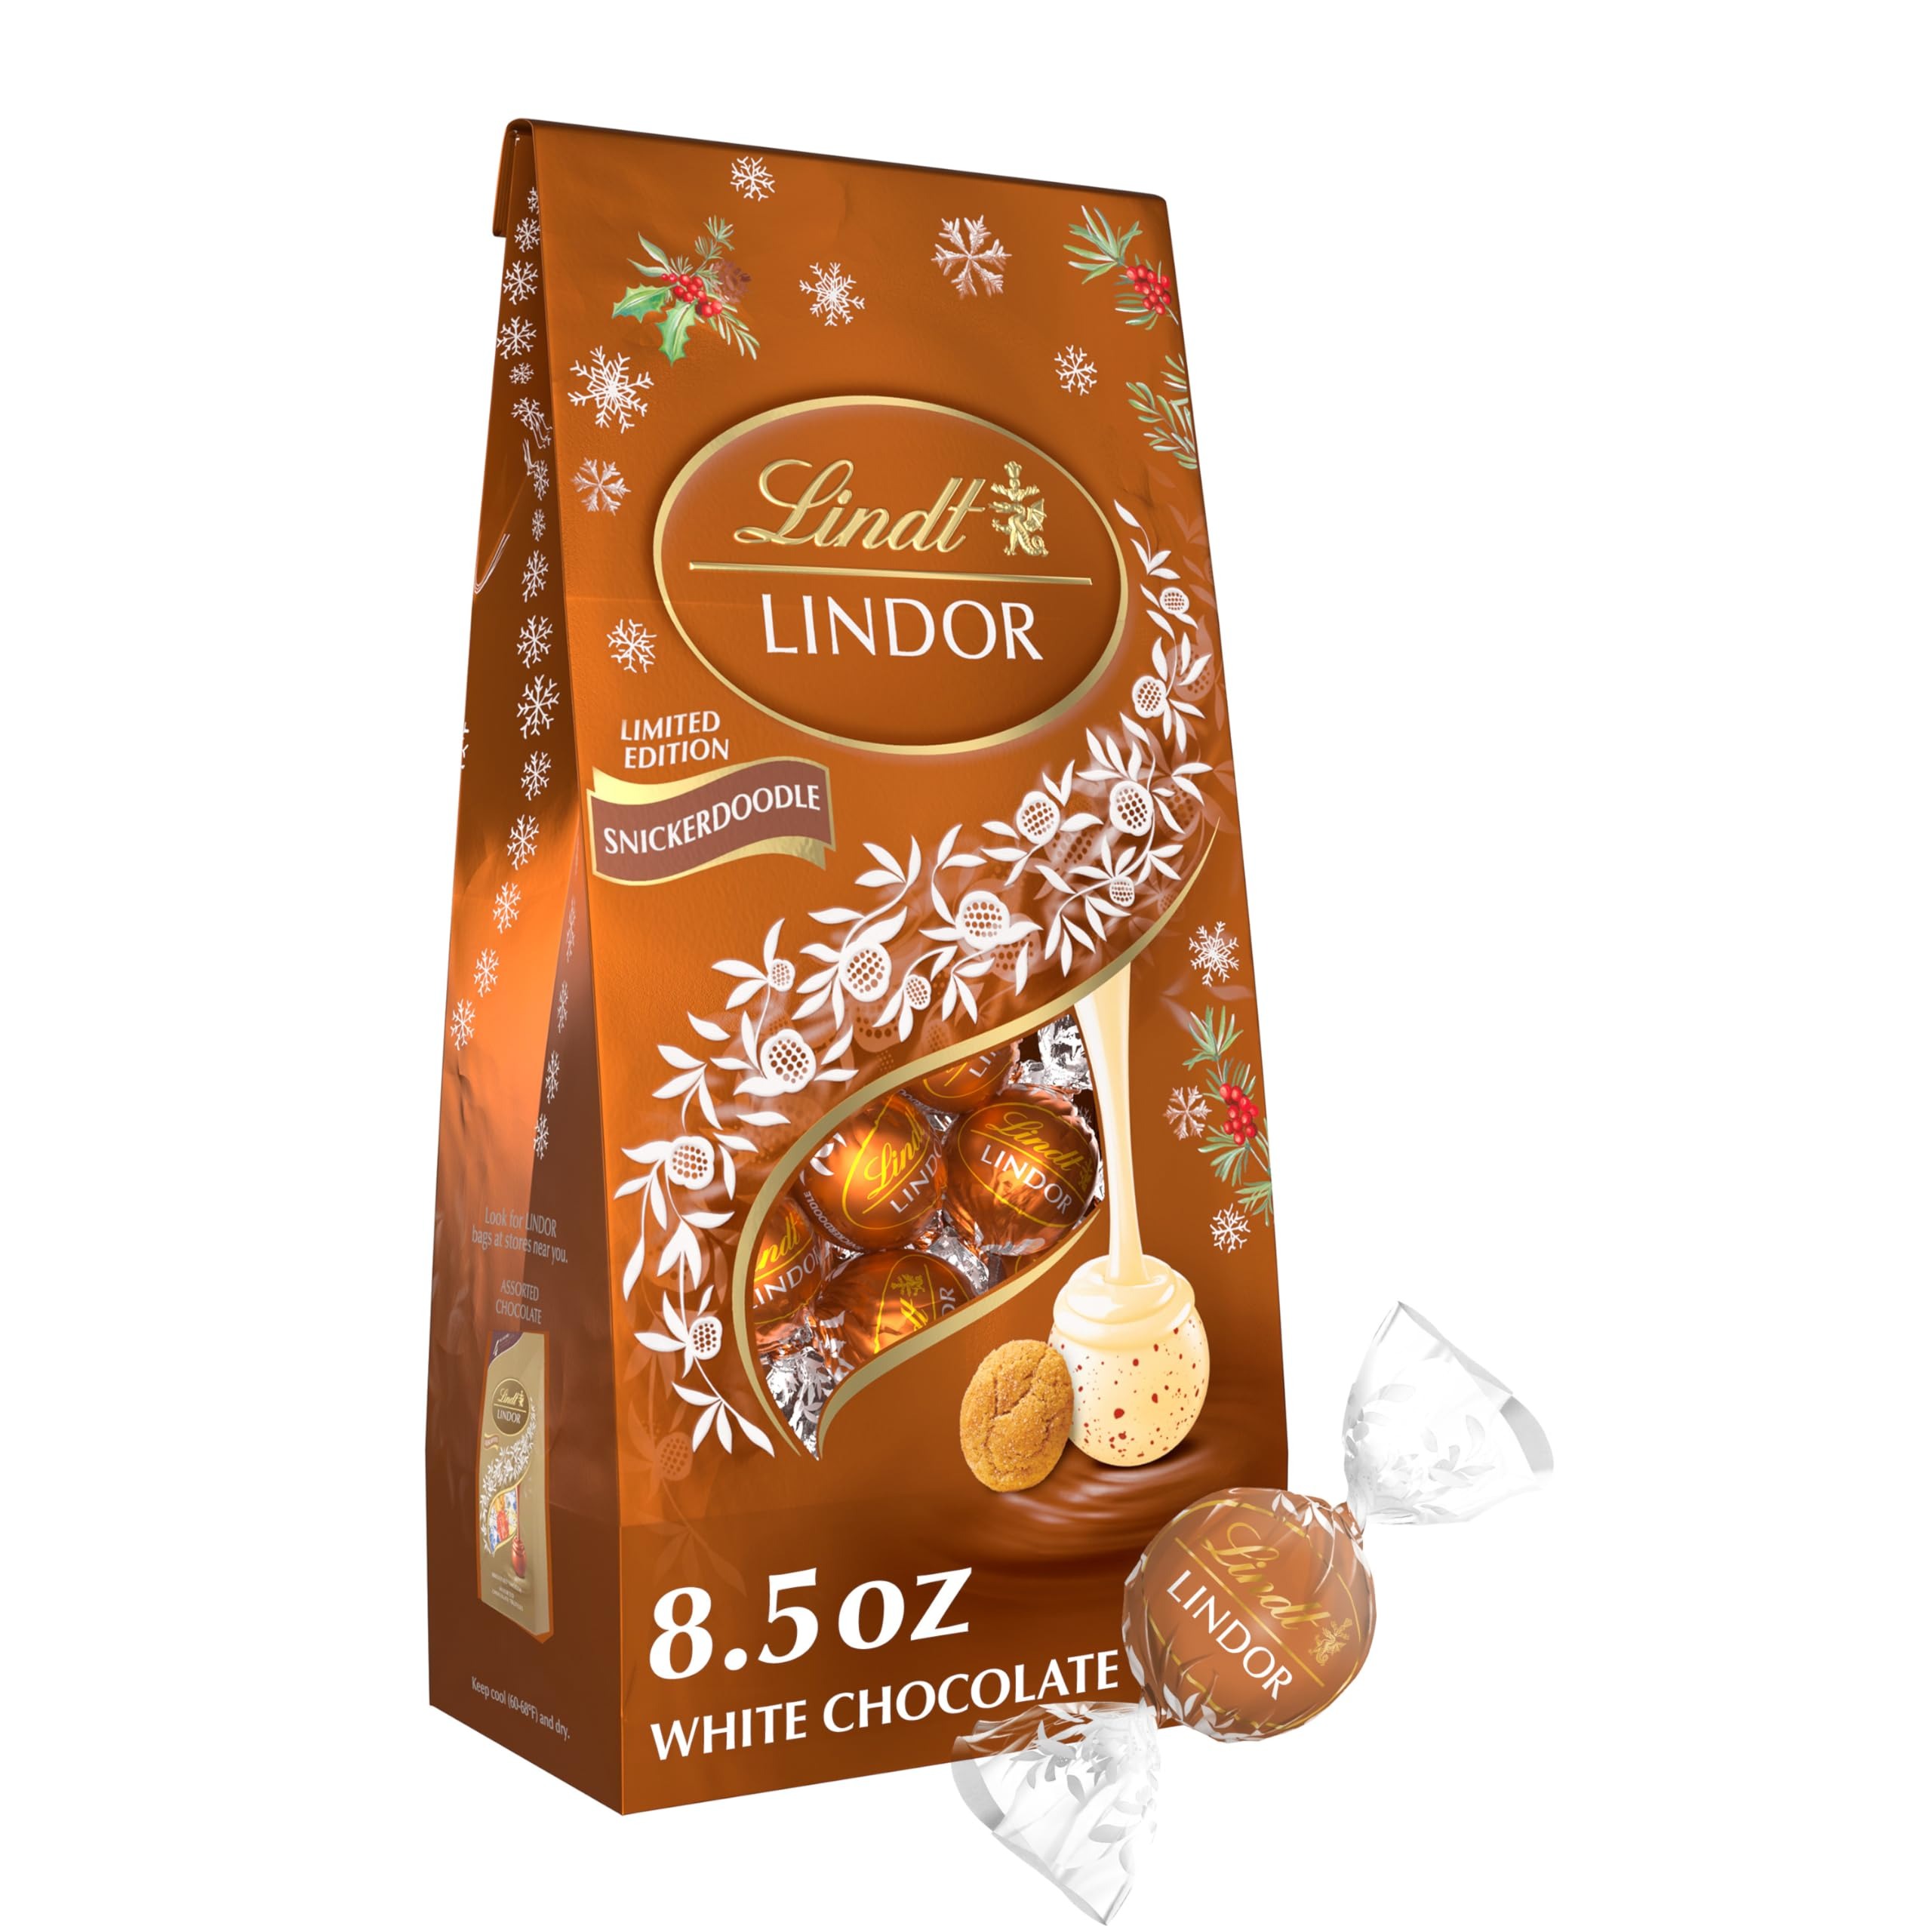
Item Name: Lindt LINDOR Holiday Snickerdoodle White Chocolate Candy Truffles with Smooth, Melting Truffle Center, 8.5 oz. Bag
Bullet Point 1: 8.5 oz. Bag of Lindt LINDOR Snickerdoodle White Chocolate Truffles with Smooth, Melting Truffle Center
Bullet Point 2: This creamy chocolate specialty features a snickerdoodle flavored center surrounded by a decadent white chocolate shell with deliciously crunchy cookie pieces
Bullet Point 3: Perfect holiday chocolate for sharing with family and friends, filling candy dishes, or gifting
Bullet Point 4: Individually wrapped LINDOR chocolate truffles are a perfectly sized indulgent treat
Bullet Point 5: Lindt delivers a unique chocolate experience offering a distinctly smooth and rich, gourmet taste
Bullet Point 6: Crafted by Lindt Master Chocolatiers driven by their passion, dedication and innovative spirit
Value: 136.0
Unit: Ounce

Price: 8.085